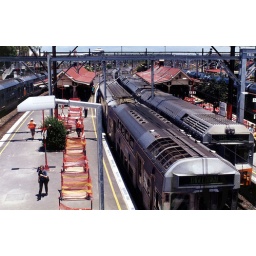
flat grey cars still running mixed in with the silvers @Redfern ~10.11.99